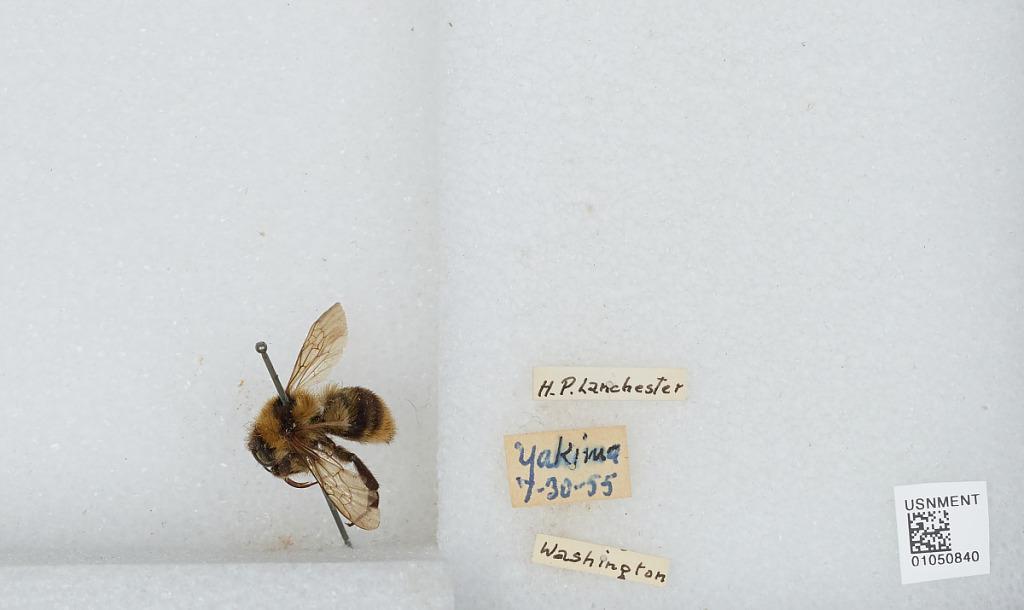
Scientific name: Bombus sp.
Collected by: H. Lanchester
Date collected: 1955-7-30
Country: United States
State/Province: Washington
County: Yakima
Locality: Yakima
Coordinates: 46.6, -120.5